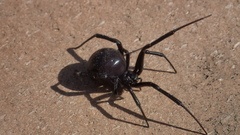
Species: Lactrodectus_hesperus